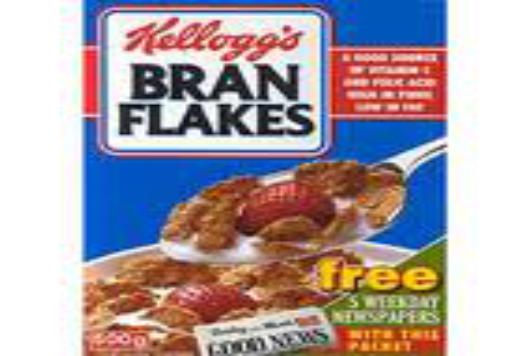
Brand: Bran Flakes
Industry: Food